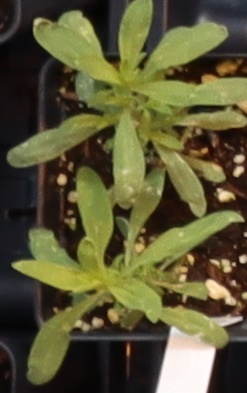
Label: Kochia